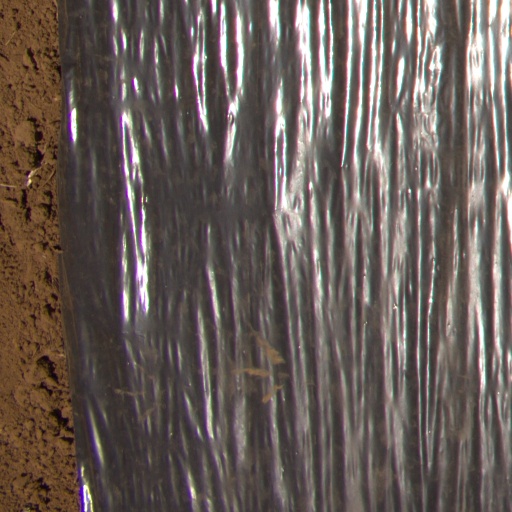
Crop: Jerusalem artichoke